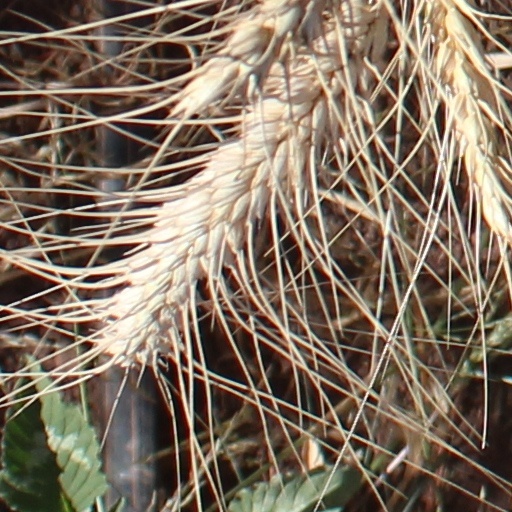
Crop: wheat